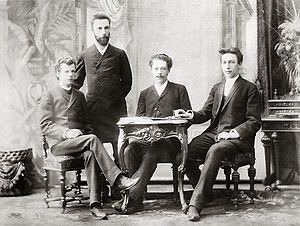
Lev Eduardovich Conus, connu en Europe de l'Ouest et aux États-Unis comme Leon Conus, est un pianiste, professeur de musique et compositeur russe.
Morceaux de fantaisie, Op. 3, est un groupe de cinq pièces pour piano seul, composé par le compositeur russe Sergueï Rachmaninov en 1892. Le titre reflète le caractère des pièces, plutôt que de leur forme musicale, car aucune n'est réellement fantaisiste. L'œuvre est dédiée à Anton Stepanovich Arensky, qui fut le professeur du compositeur.